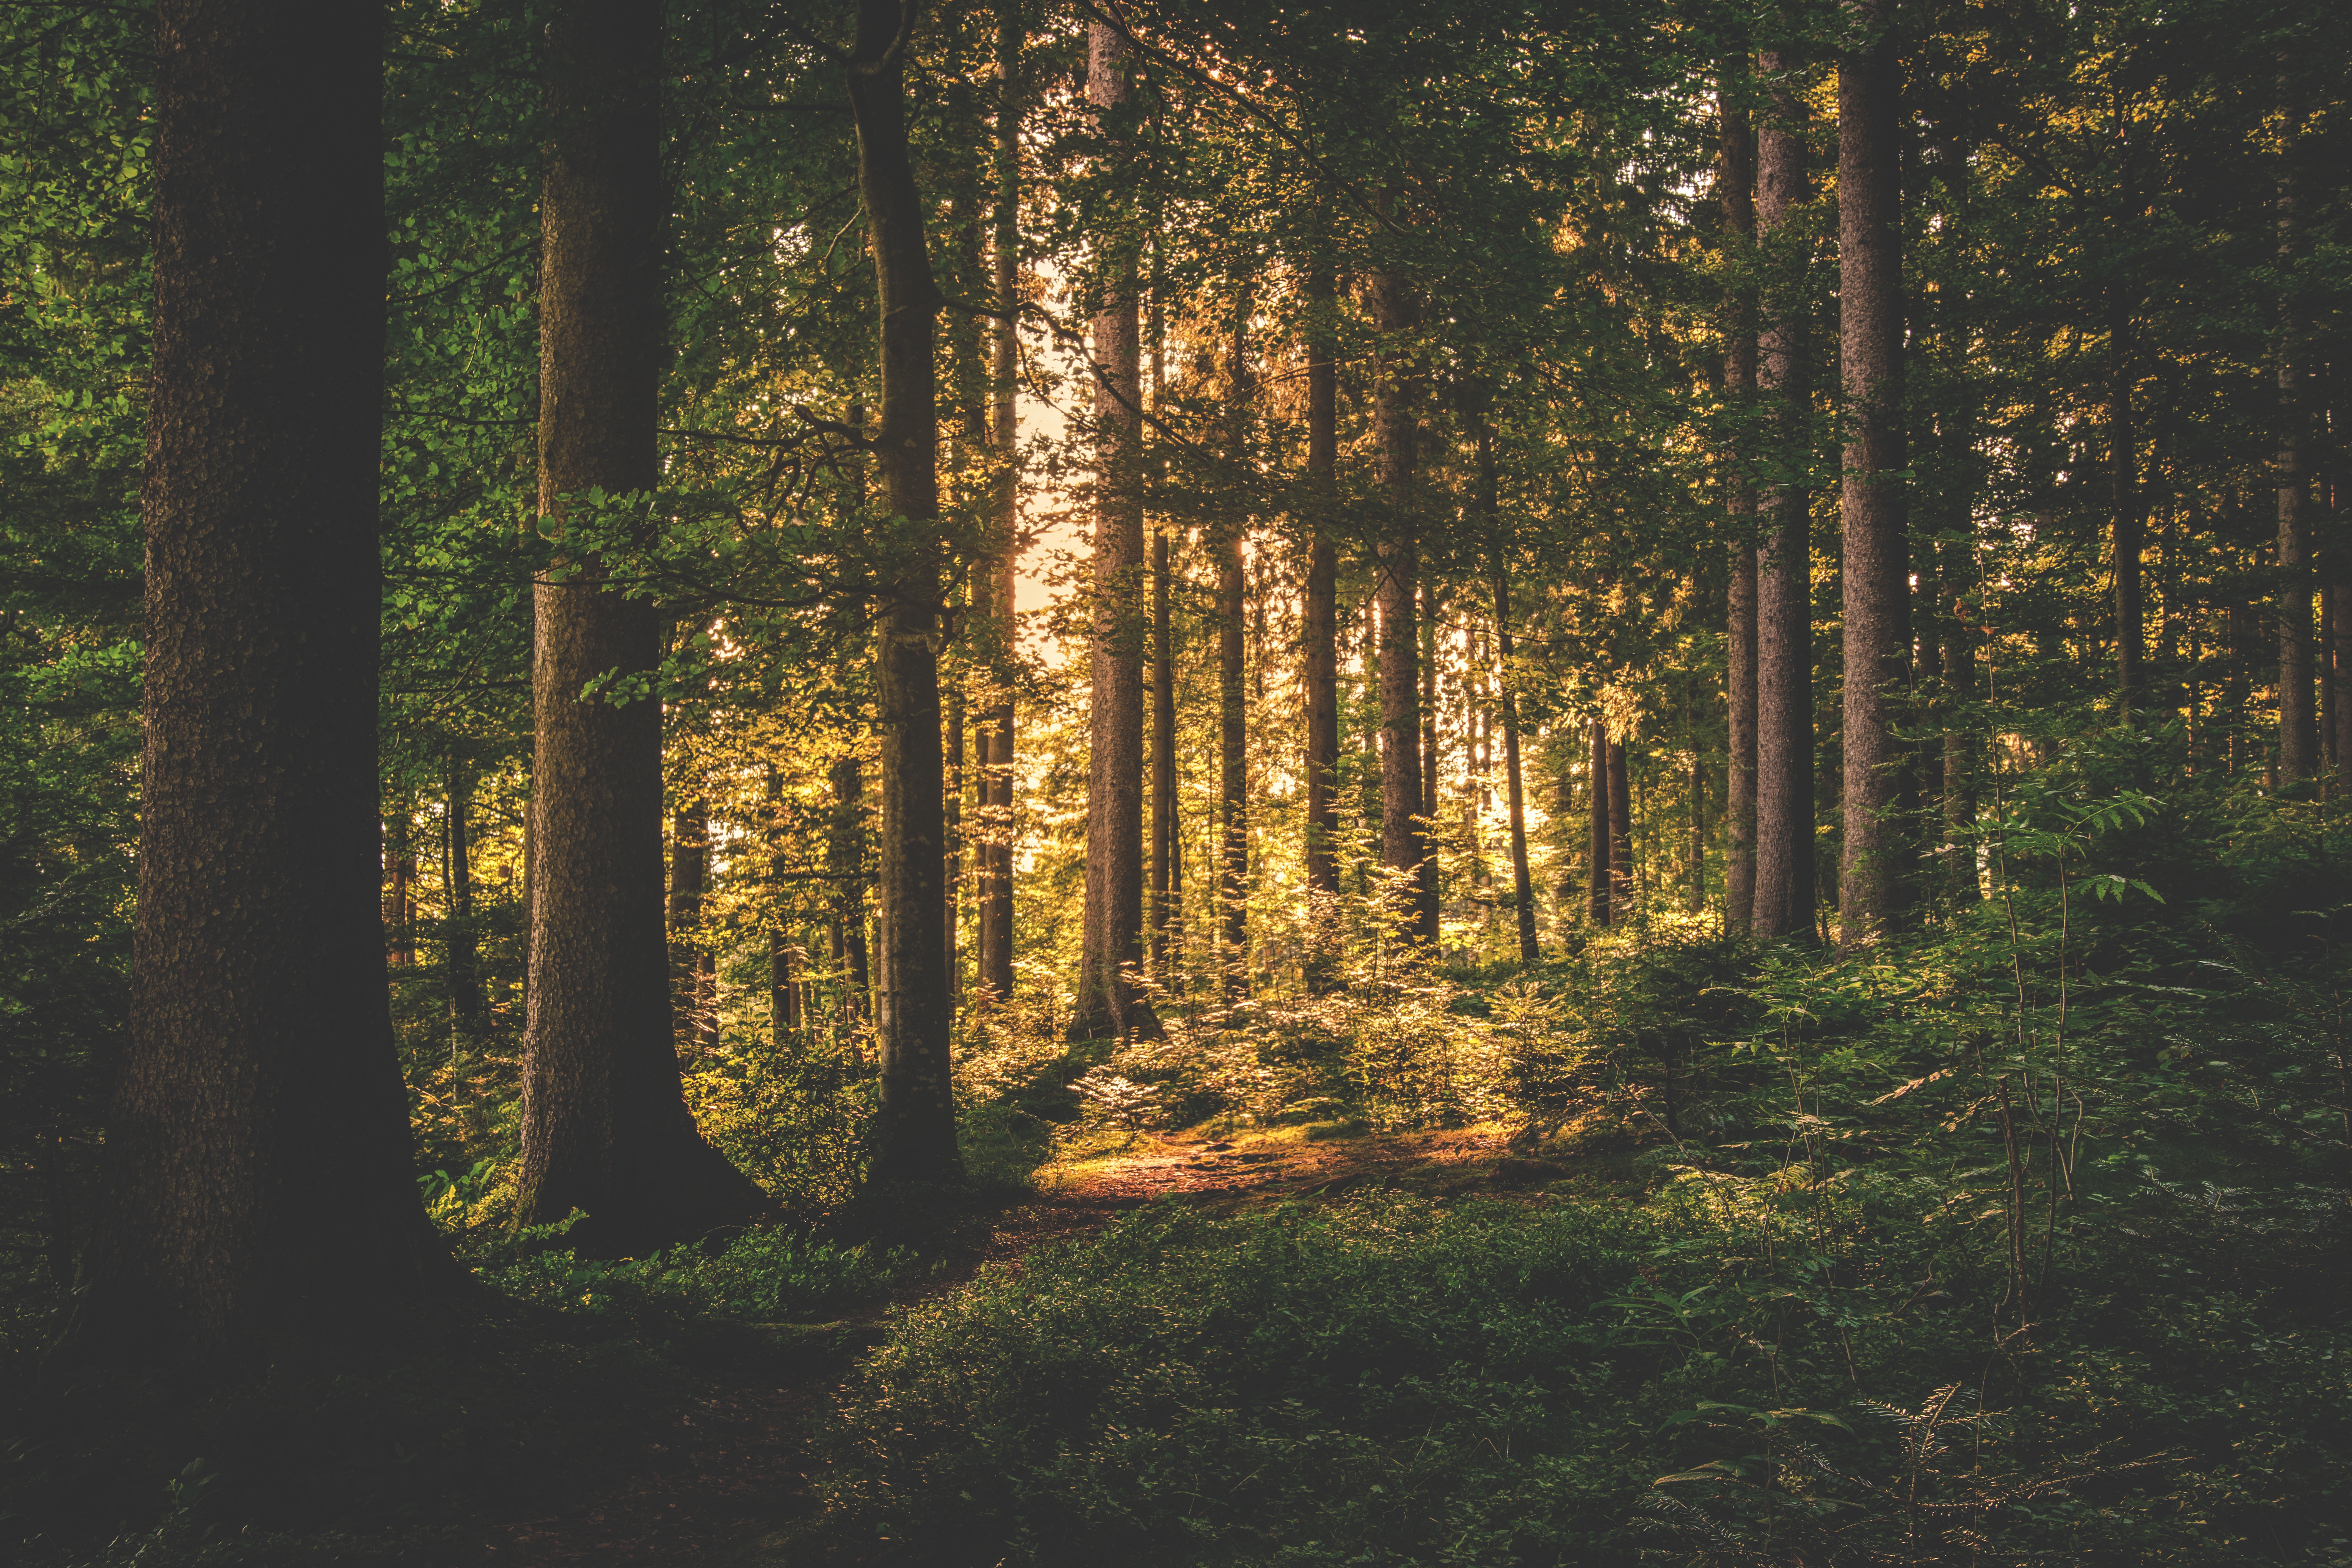
tree, forest, nature, natural environment, natural landscape, spruce fir forest, woodland, sunlight, tropical and subtropical coniferous forests, Northern hardwood forest, old growth forest, green, biome, light, temperate broadleaf and mixed forest, wood, temperate coniferous forest, woody plant, atmospheric phenomenon, nature reserve, leaf, sky, morning, wilderness, trunk, plant, grove, grass, atmosphere, branch, evening, landscape, valdivian temperate rain forest, plant community, deciduous, autumn, pine family, national park, night, jungle, conifer